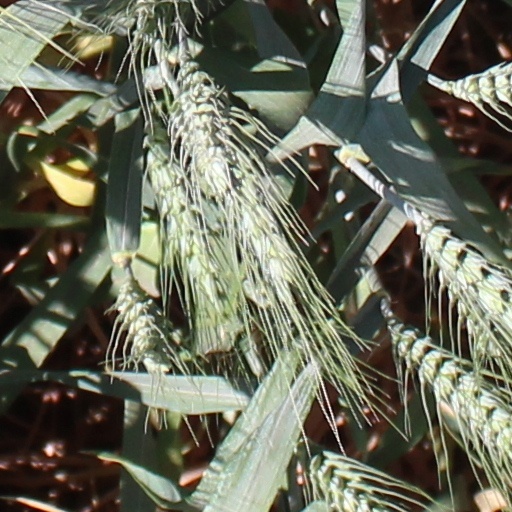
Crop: wheat